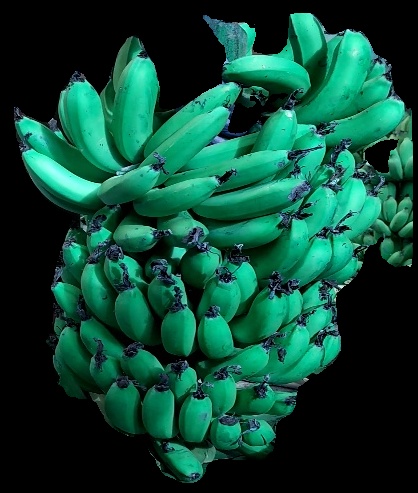
Variety: pachbale
Grade: grade3